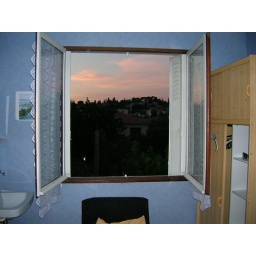
the view out of my bedroom window in Aix. home sweet home for a month!